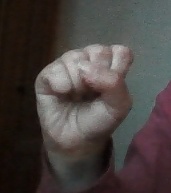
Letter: saad